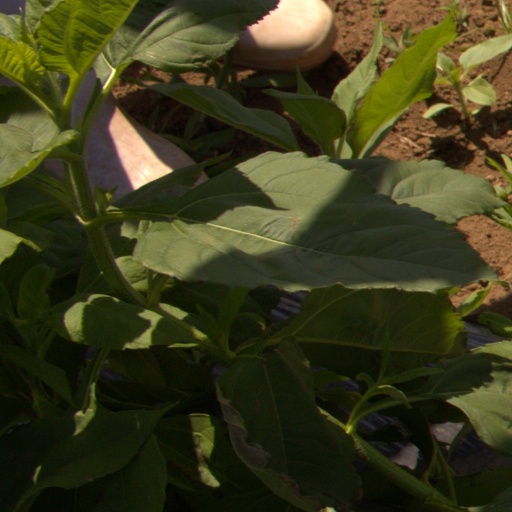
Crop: Jerusalem artichoke